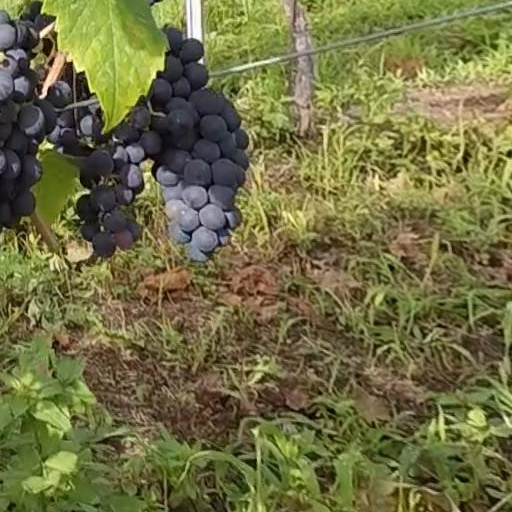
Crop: grape